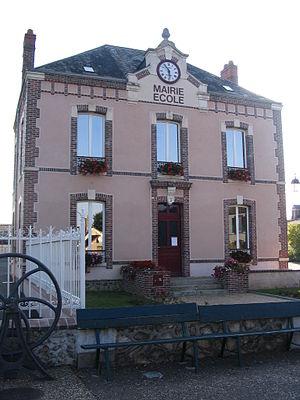
La mairie de Saint-Pellerin, Eure-et-Loir, France